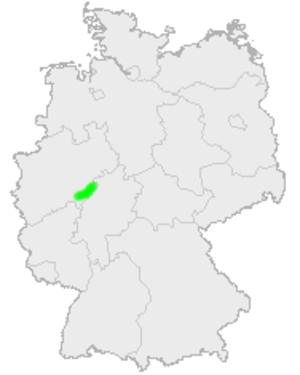
Rothaargebirge
Rothaargebirge i Tyskland
Rothaargebirge er er en lav bjergkæde i de tyske delstater Nordrhein-Westfalen og Hessen.